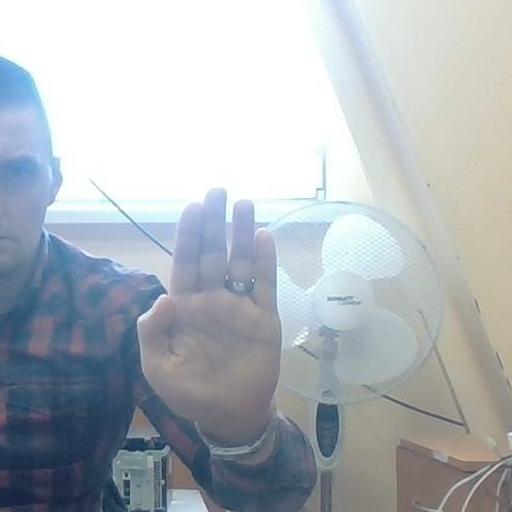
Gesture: stop